Geographical exploration

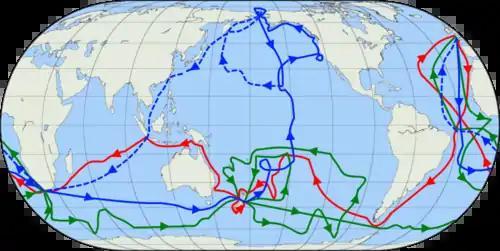
The routes of Captain James Cook's voyages. The first voyage is shown in red, second voyage in green, and third voyage in blue.

From about 800 AD to 1040 AD, the Vikings explored Iceland and much of the Western Northern Hemisphere via rivers and oceans. For example, it is known that the Norwegian Viking explorer, Erik the Red (950–1003), sailed to and settled in Greenland after being expelled from Iceland, while his son, the Icelandic explorer Leif Erikson (980–1020), reached Newfoundland and the nearby North American coast, and is believed to be the first European to land in North America.